Peamore, Exminster

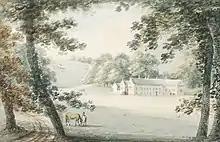
Peamore, view from southeast in 1794. Watercolour by John Swete

The foregoing sketch was taken near the road leading into the house just within the gate of entrance in the front of a noble and magnificent grove of elms. The building is here seen in its east and south aspect and though low carries with it a venerable look. But the chief beauty of Peamore lies in the undulating form of its grounds, rising and falling in the regular alternation of hills and dales; in its woods, groves and trees and in a quarry which surrounded by a thicket of high towering oaks, beech, etc., is one of the grandest and most romantic objects in the country.